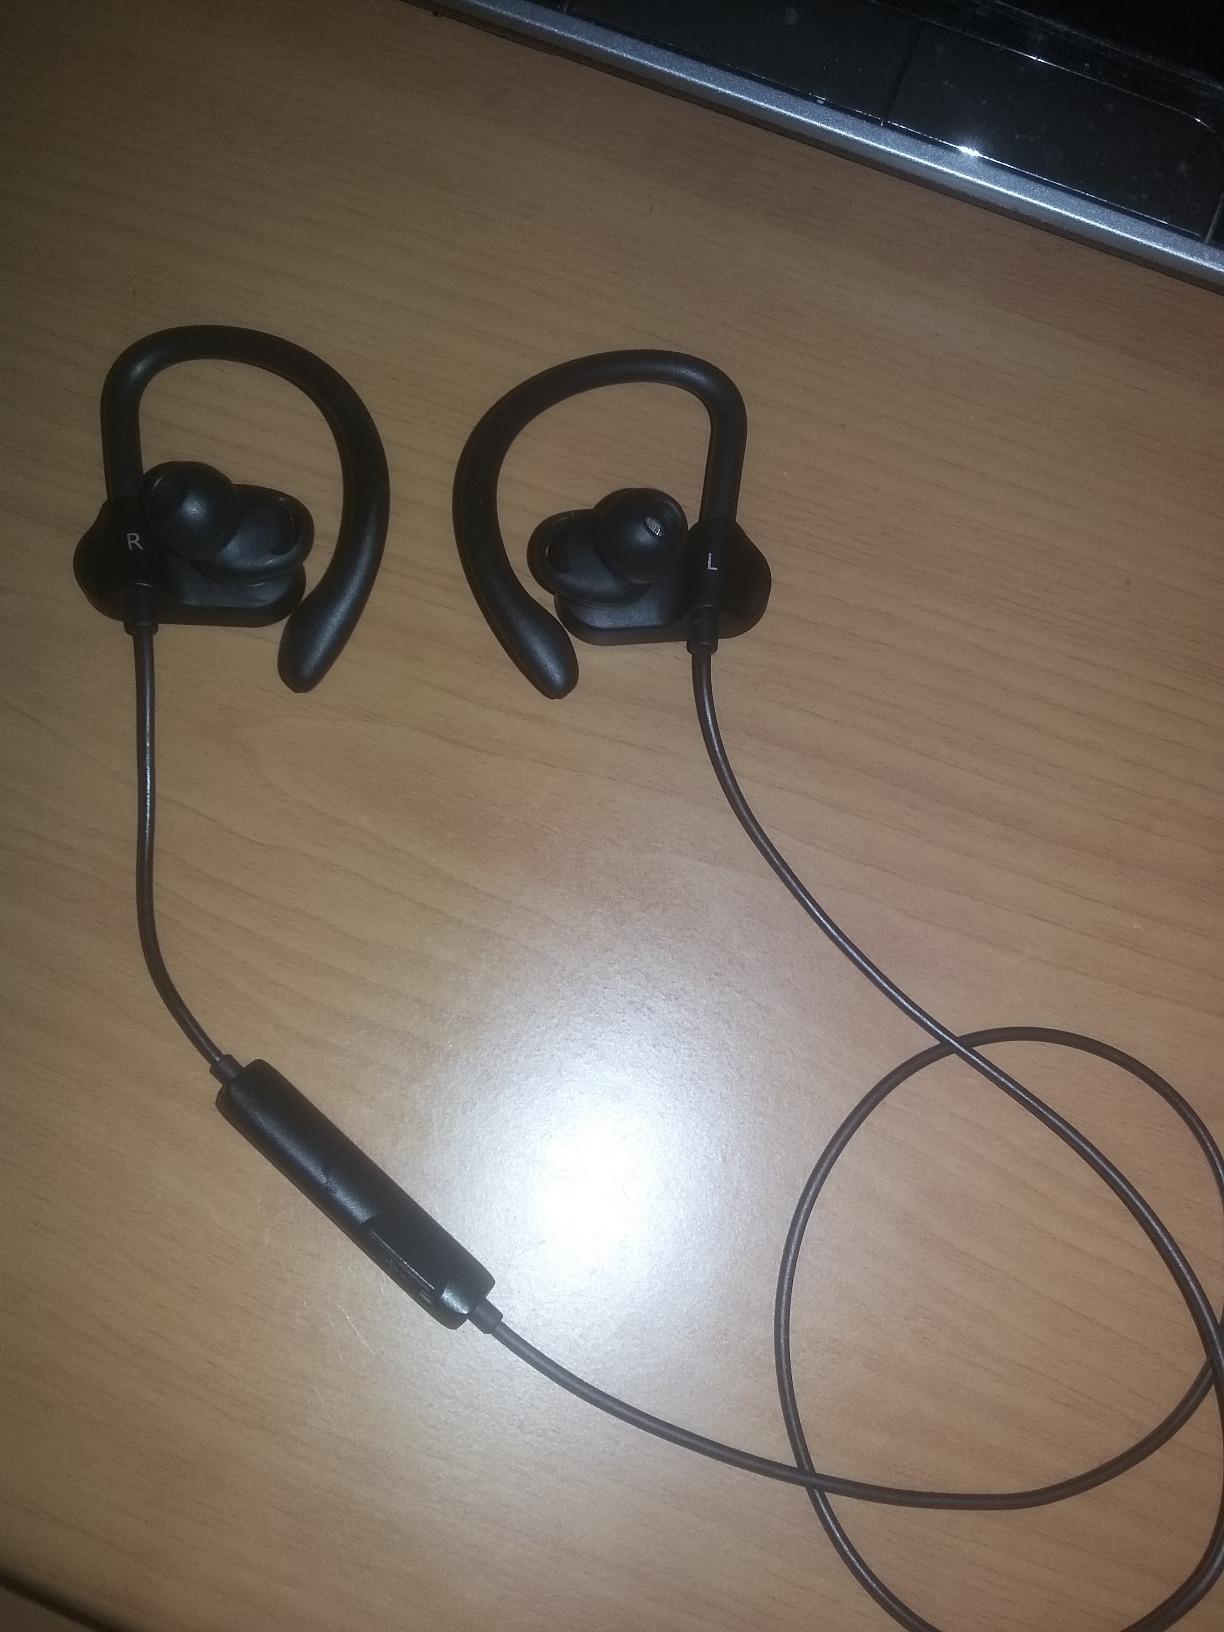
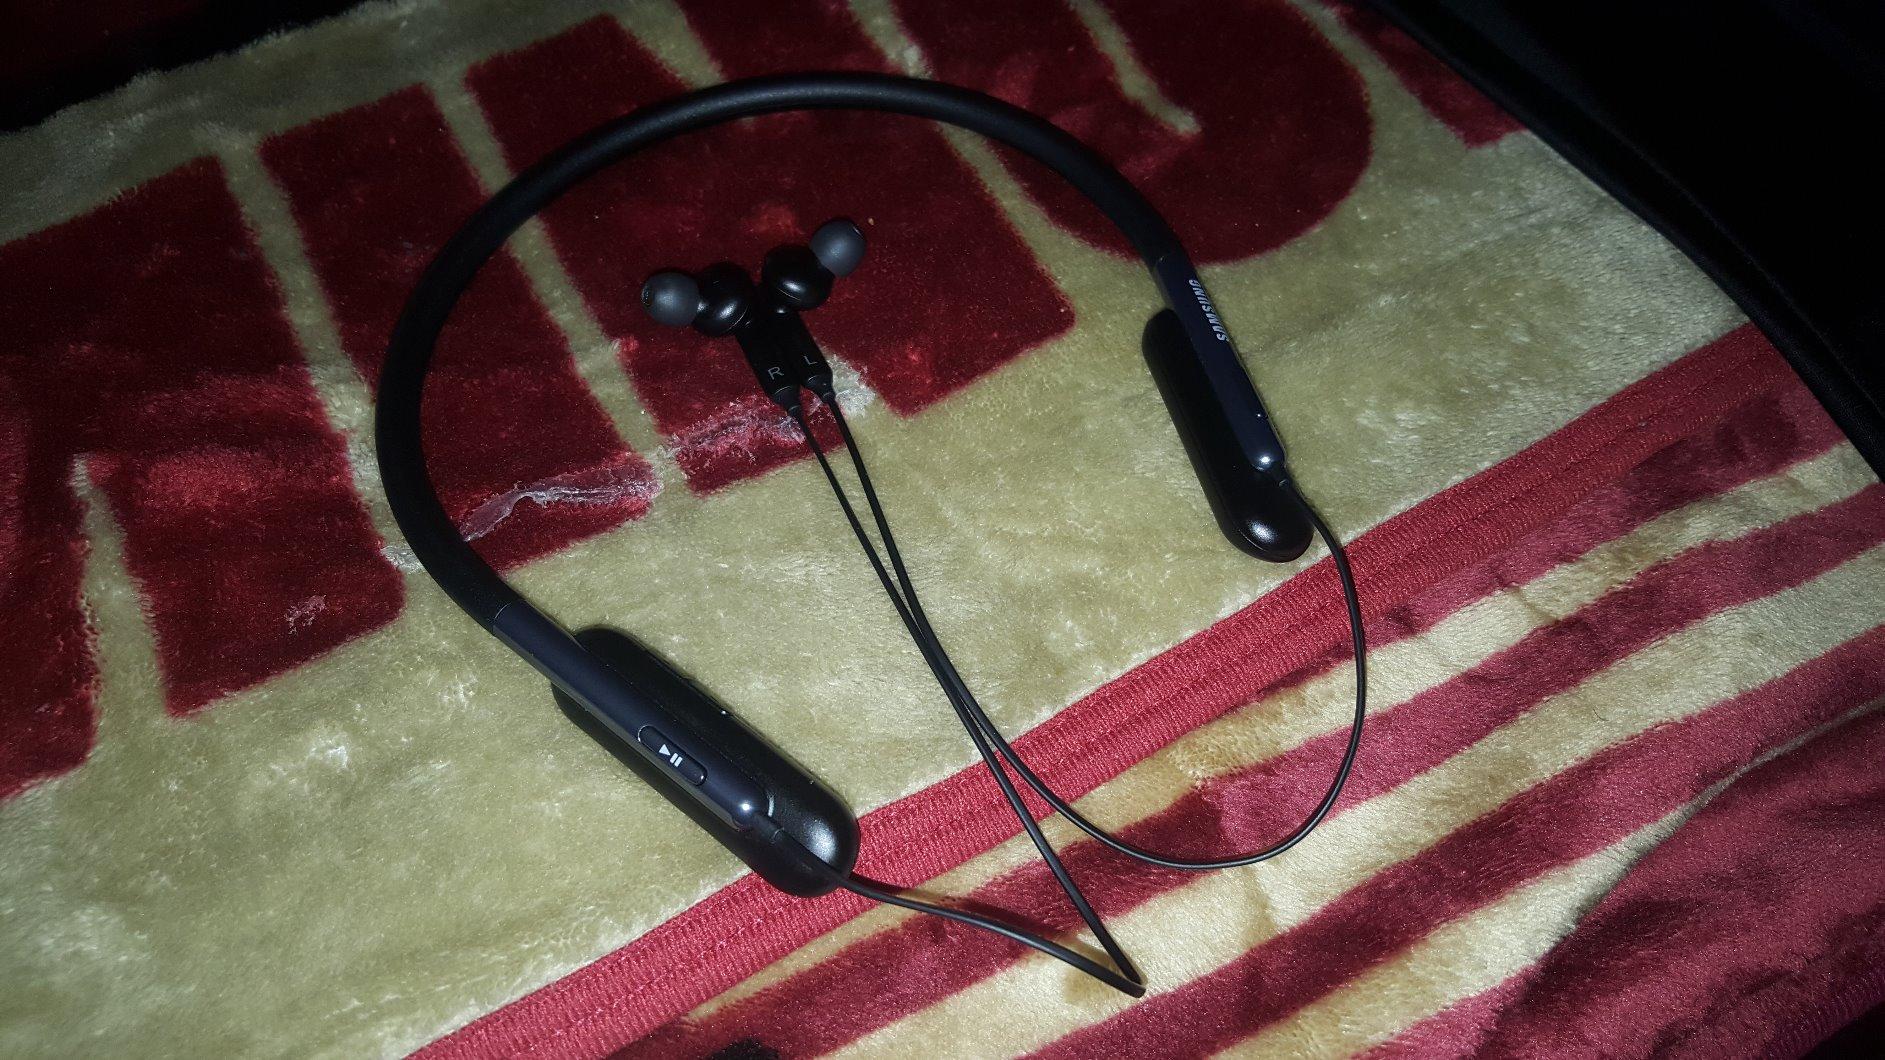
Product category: headphones
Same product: no